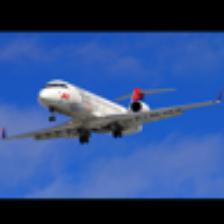
Label: NonHuman